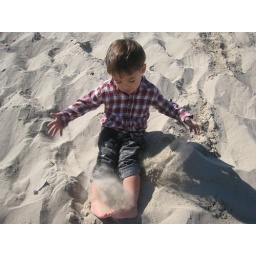
Max plays in the sand at Venice beach